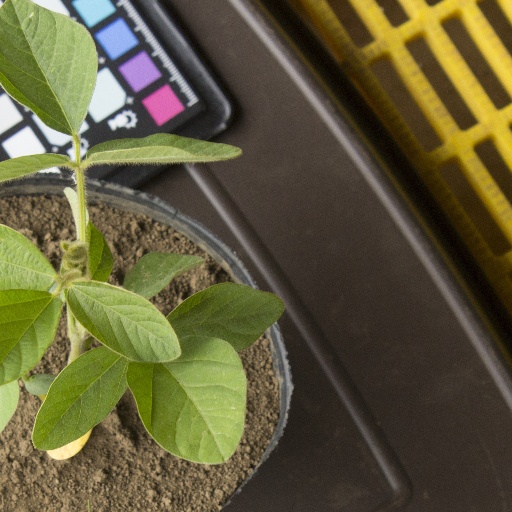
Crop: soybean